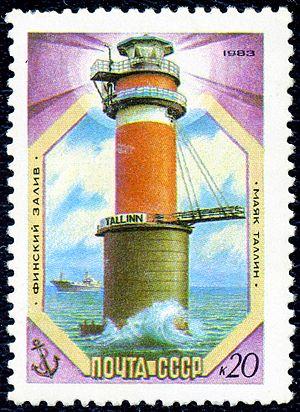
Le phare de Tallinnamadala est un feu situé sur un banc de sable au nord du port de passagers de Tallinn dans le Comté de Harju, en Estonie, dans le golfe de Finlande.